Southampton General Hospital

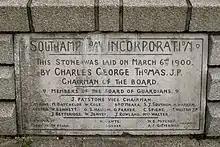
Removed from the original building during demolition work in 1985, the foundation stone can now be seen outside the main entrance

The hospital was founded in 1900 as the Southampton Union Infirmary in Shirley Warren, Southampton, to replace hospital beds previously provided at the workhouse infirmary in St Mary's, Southampton. The Royal South Hampshire Hospital was the voluntary hospital, founded in 1835 in the city. The initial site cost the Poor Law Guardians £8,200, and the foundation stone was laid on 31 March 1900. The original building, housing 289 beds, cost £64,800 to construct; it has since been demolished.